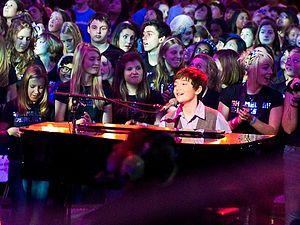
Greyson Chance, né Greyson Michael Chance le 16 août 1997 à Wichita Falls, est un auteur-compositeur-interprète, chanteur et musicien américain. Il s'est fait connaître grâce au succès sur YouTube de son interprétation de Paparazzi de Lady Gaga dans son école. Son premier album Hold On 'Til The Night, est sorti en 2011.